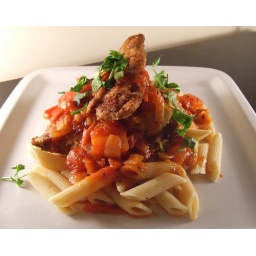
pan seared fish with pasta in white wine sauce7